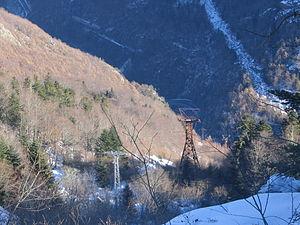
Télécabine abandonnée à Ax 3 Domaines
Ax 3 Domaines, anciennement appelée « Ax-Bonascre », est une station de sports d'hiver des Pyrénées créée en décembre 1955 et située en Ariège. La station est implantée à huit kilomètres d'Ax-les-Thermes sur les hauteurs de la commune, au cœur de la vallée d'Ax, dans la vallée de la Haute-Ariège. Elle est distante de 30 kilomètres de la frontière entre la France et l'Andorre au sud, 30 kilomètres de Tarascon-sur-Ariège au nord-ouest, 20 kilomètres du col de Pailhères à l'est et 120 kilomètres de Toulouse au nord.